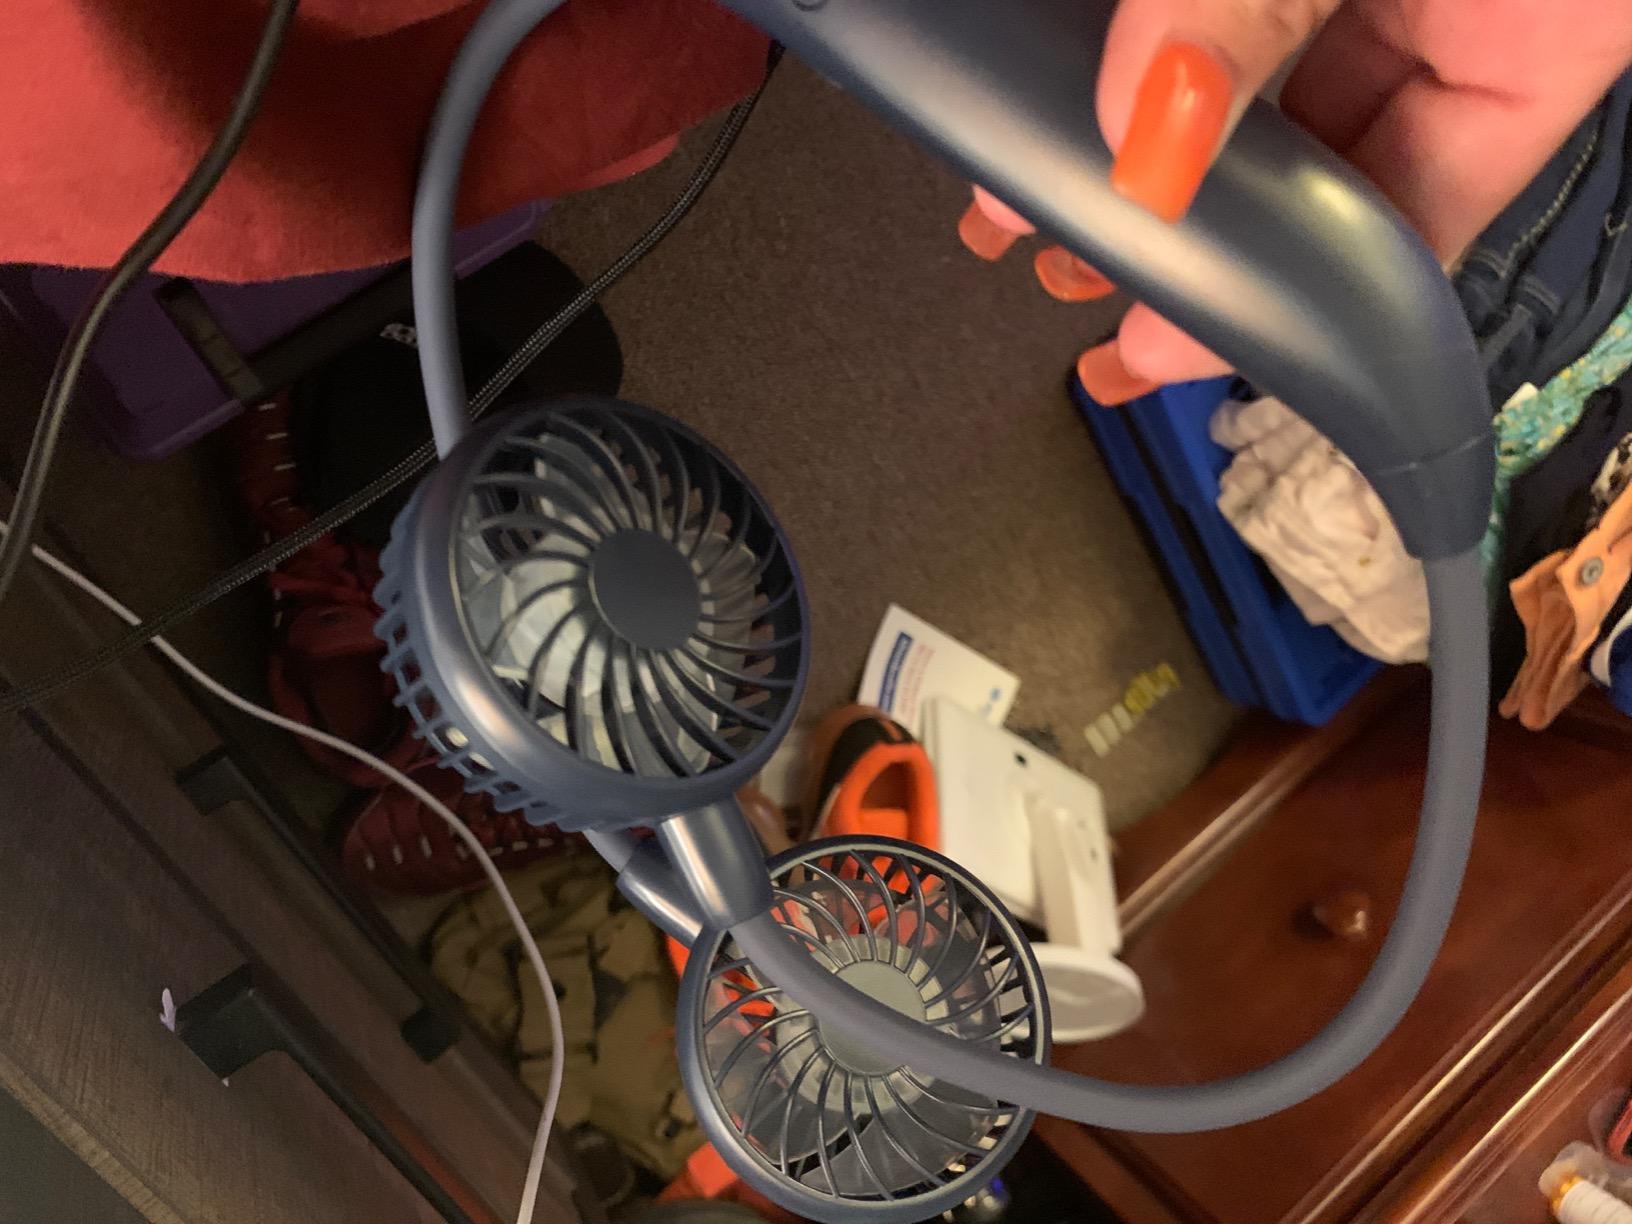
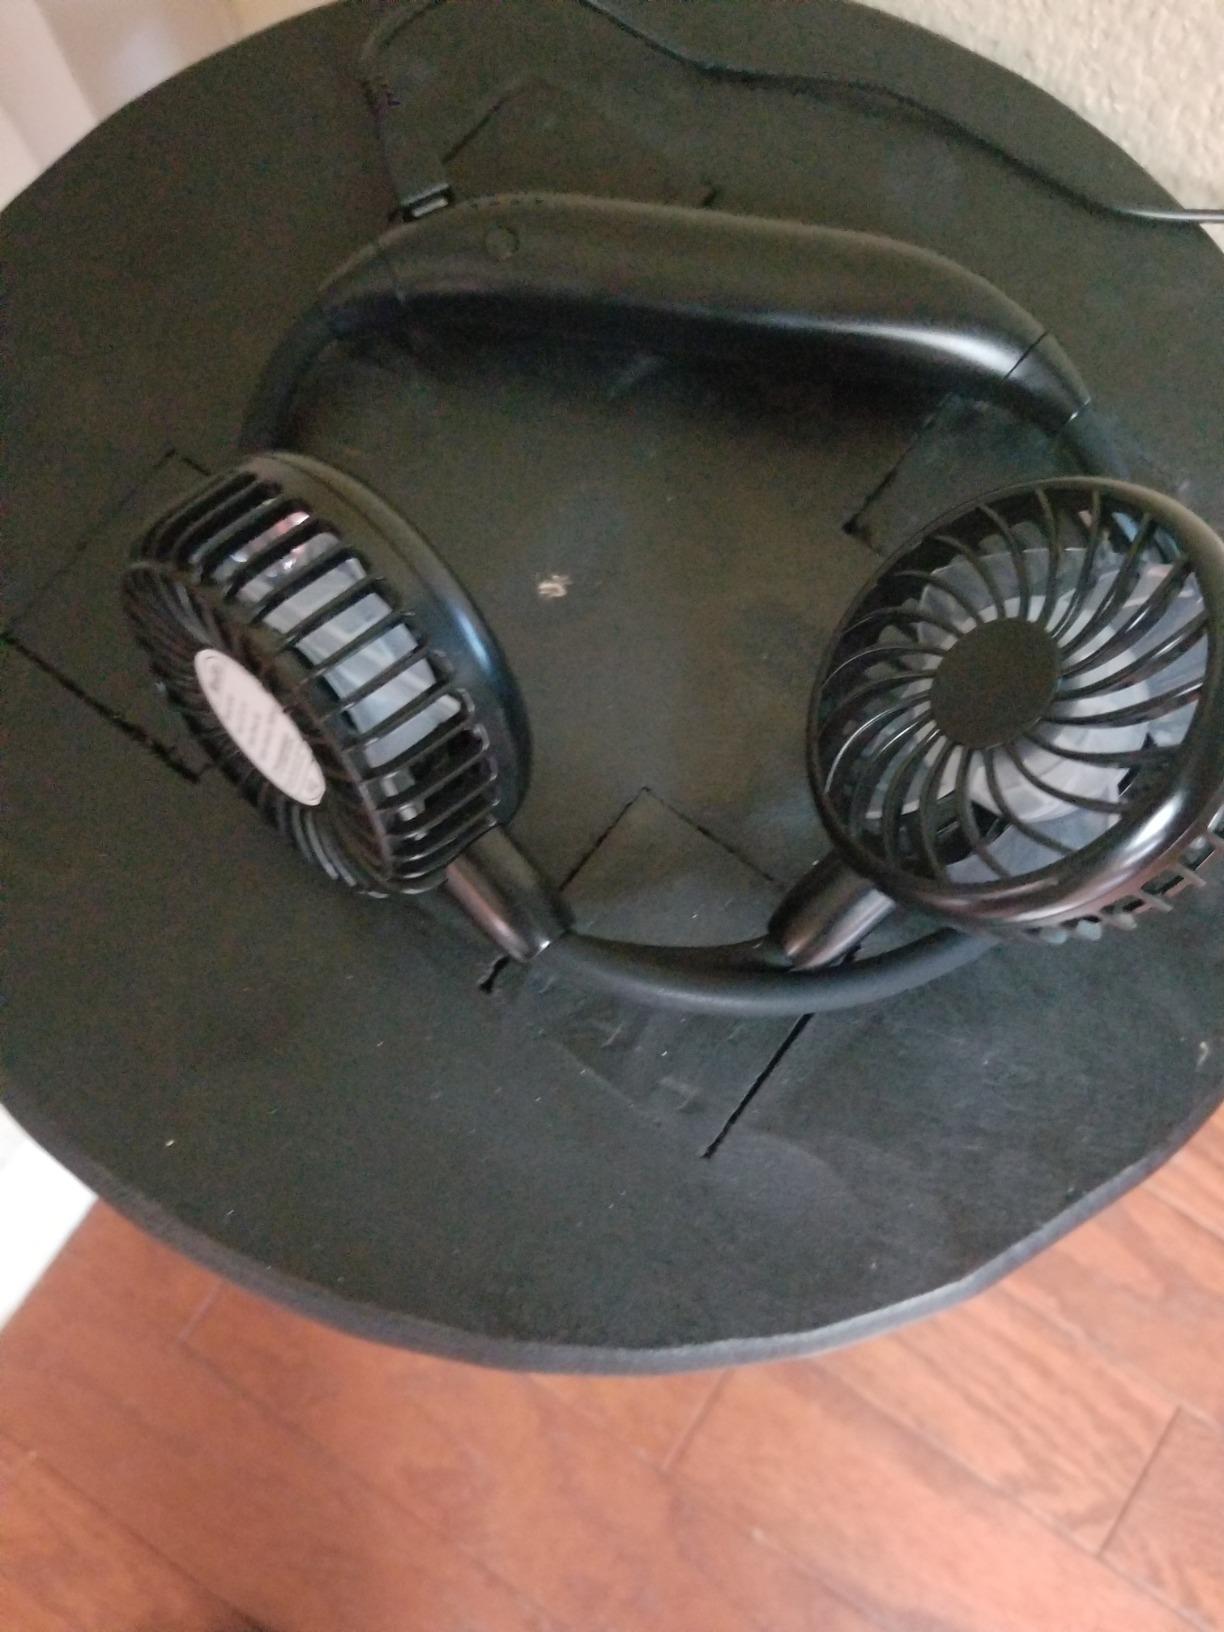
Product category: fan
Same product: no